Jesus College Boat Club (Oxford)

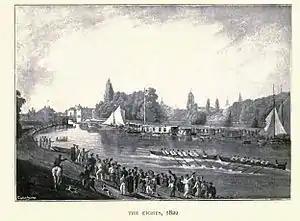
A print of eights racing at Oxford in 1822, thought to depict the Jesus College boat

In 1822, crews from Jesus and Brasenose raced each other to become Head of the River. One Brasenose rower apparently "caught a crab", slowing the boat. The Brasenose boat was bumped by the Jesus boat, but rowed on regardless and claimed that it was still Head of the River. Jesus and Brasenose men competed over which college's flag should be hoisted to denote the winning boat. One of the Brasenose crew ended the dispute by saying ""Quot homines tot sententiae", different men have different opinions, some like leeks and some like onions", referring to the emblem on the Jesus oars, and it was agreed to row the race again. The Brasenose crew won the rematch. The incident has been said to be shown in an 1822 picture, the earliest depiction of an eights race at Oxford, painted by I. T. Serres (Marine Painter to George IV). However, the print was published on 1 March 1822 and it would have taken several months to prepare and engrave. It also shows a summer scene. Both of these points suggest that the print depicts either an imaginary scene or an unrecorded event from 1821.